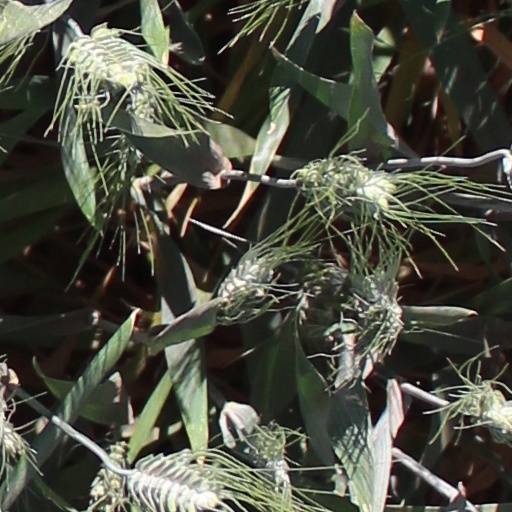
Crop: wheat